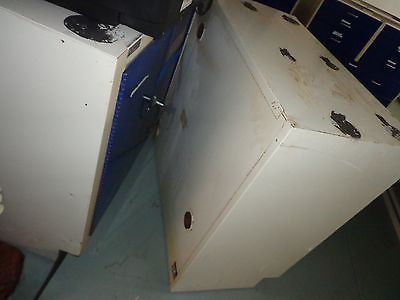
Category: cabinet